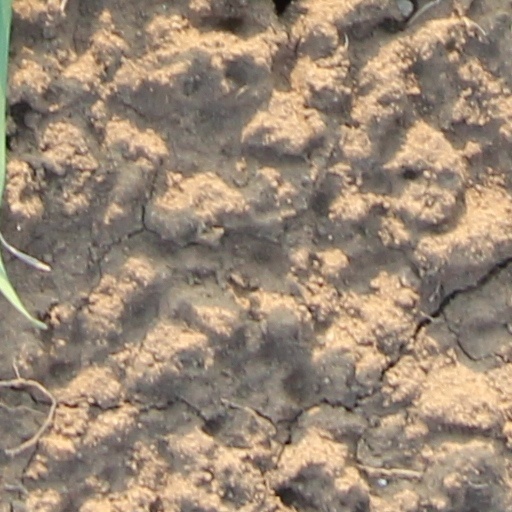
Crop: wheat